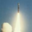
Label: rocket